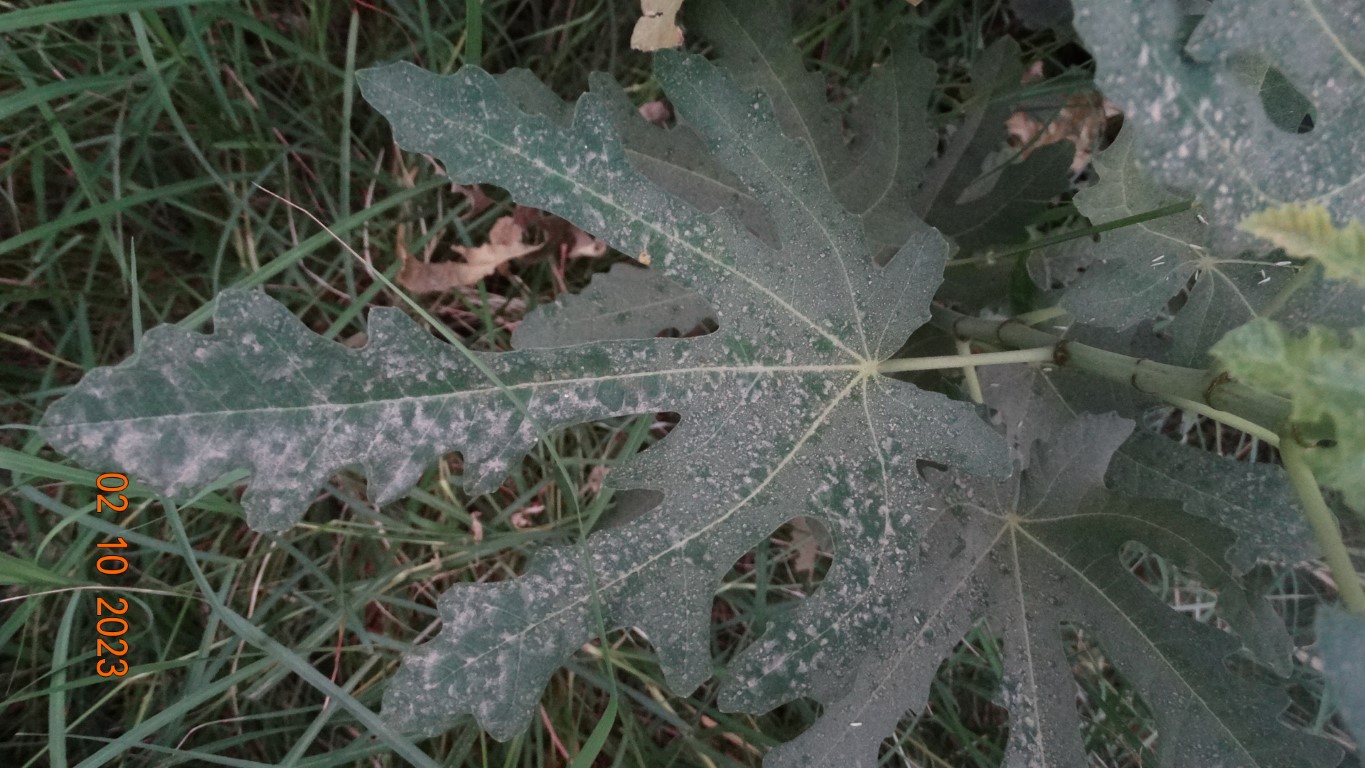
Label: healthy